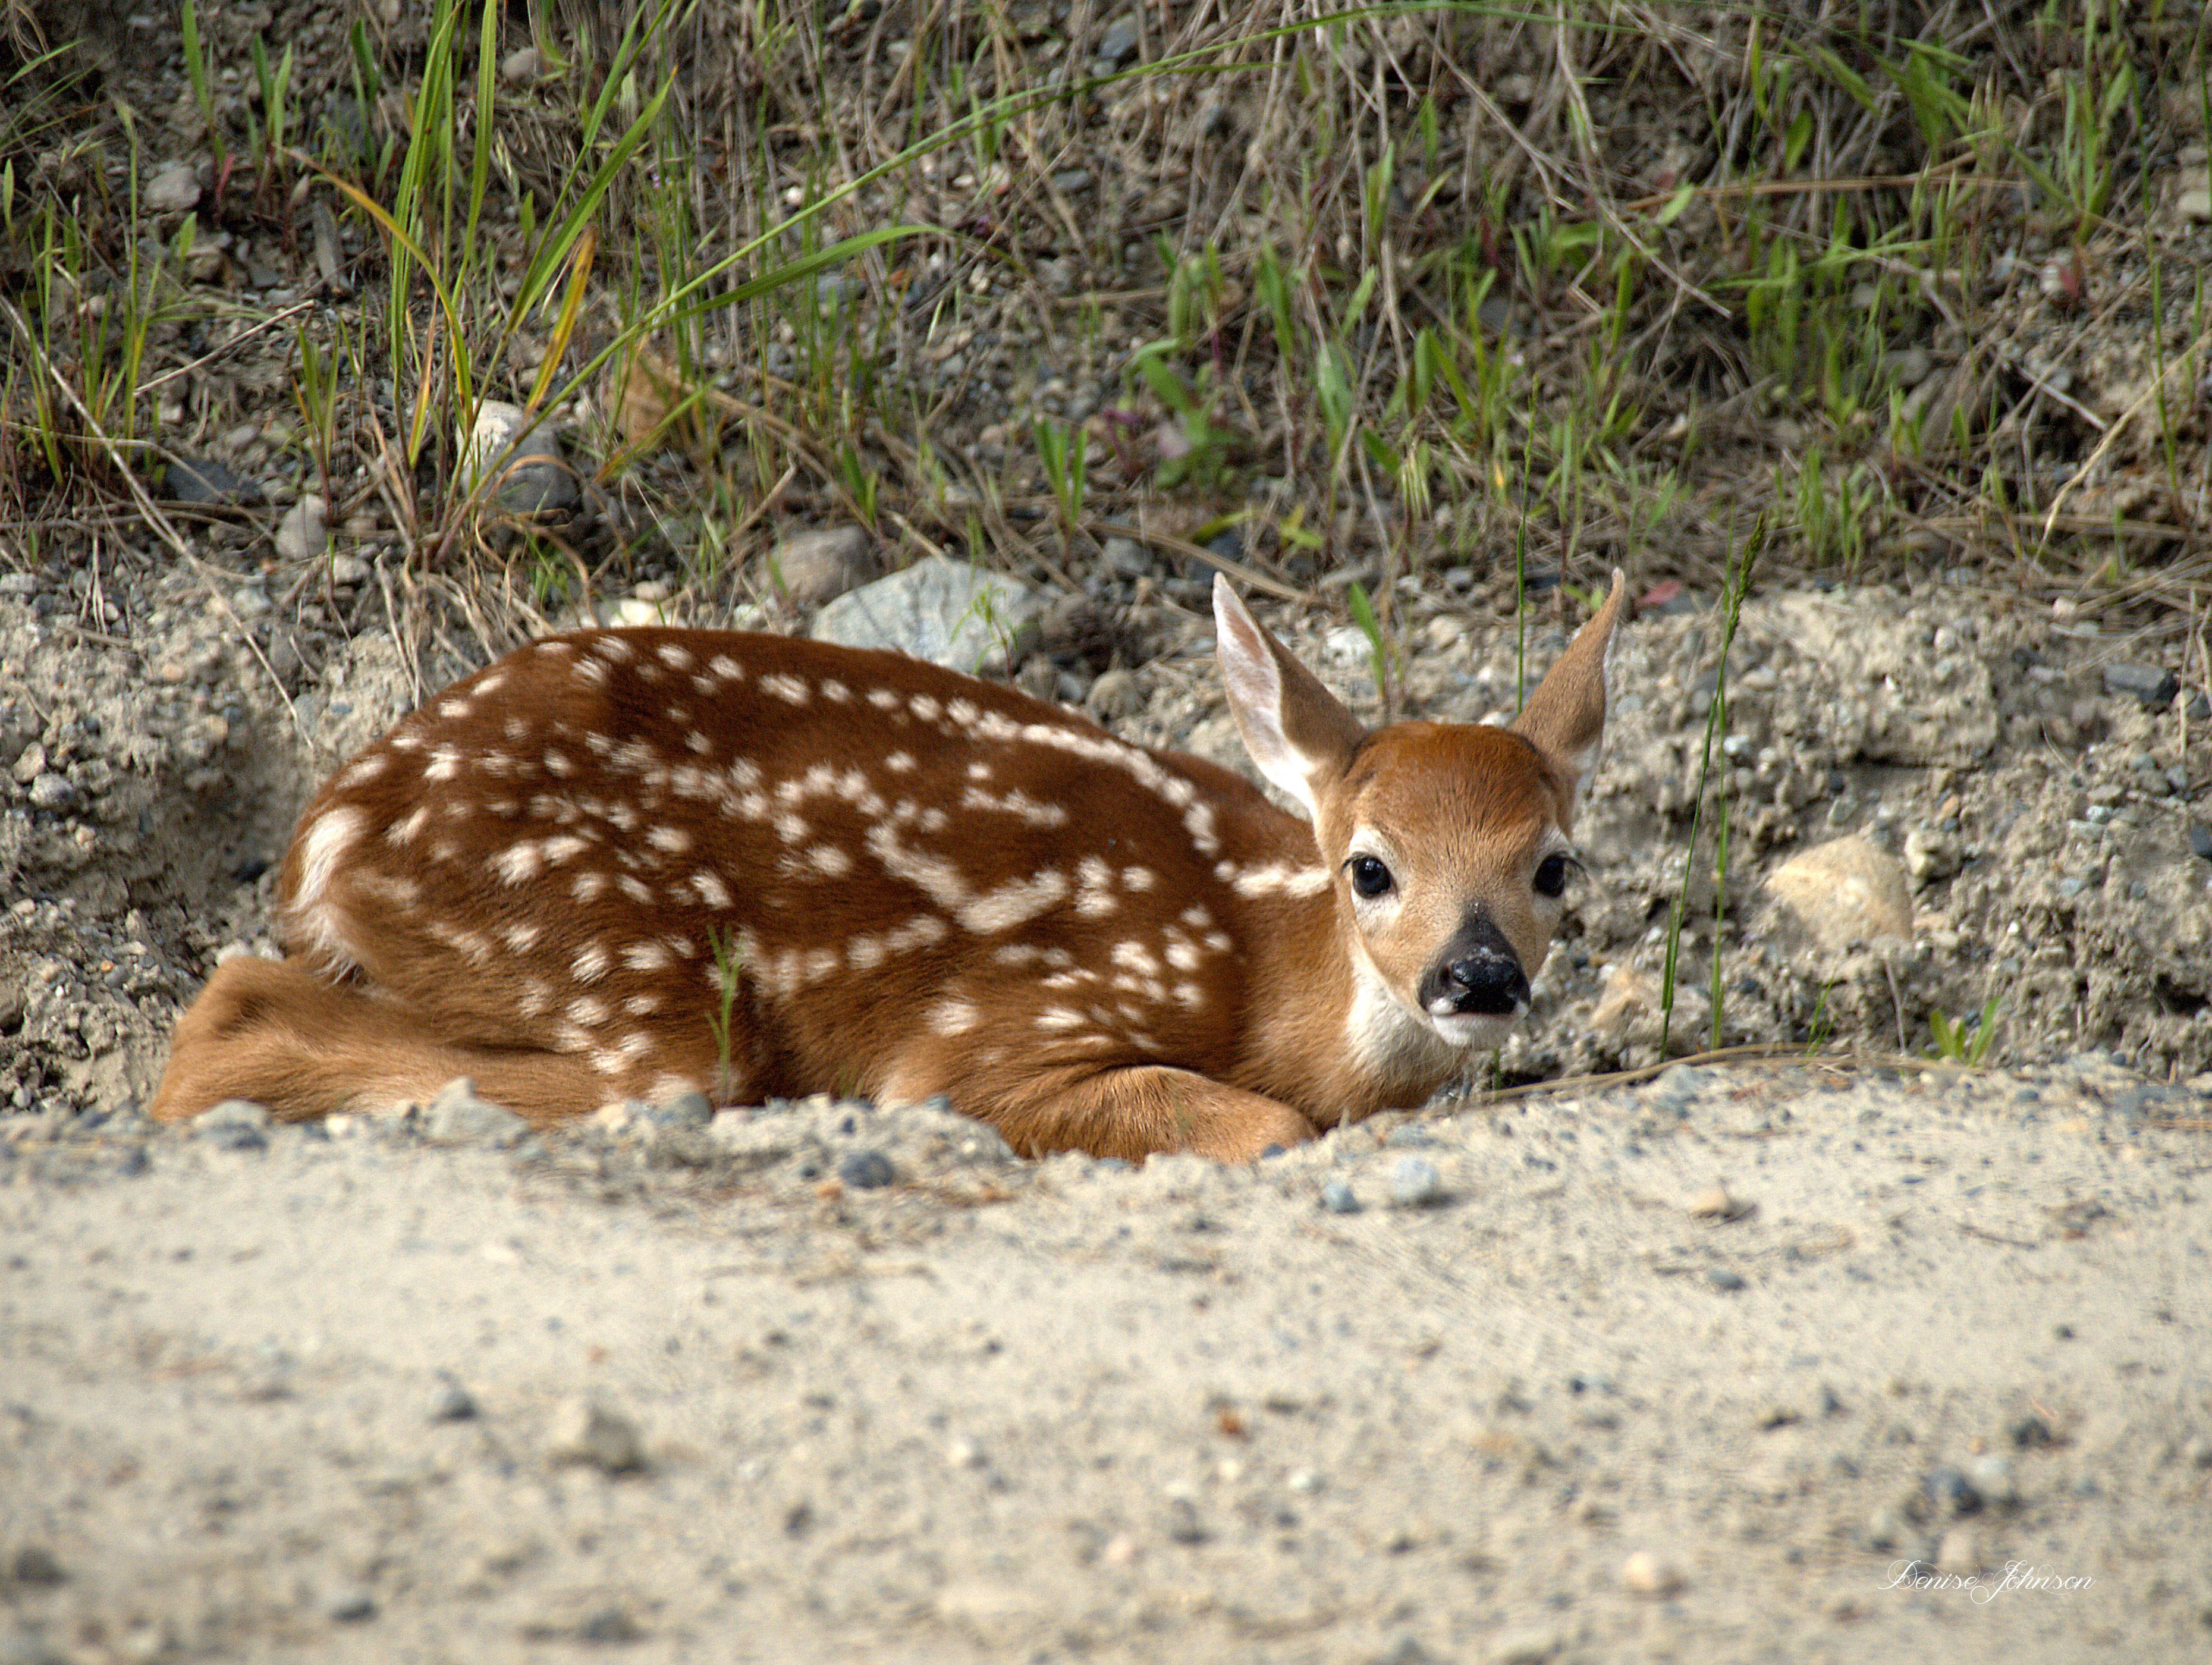
wildlife, deer, mammal, fauna, vertebrate, white tailed deer